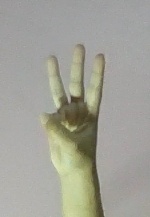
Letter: thaa